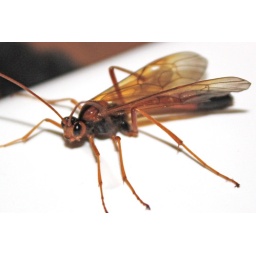
A big bug flew in the door while I let cats in last night and landed on my MacBook.